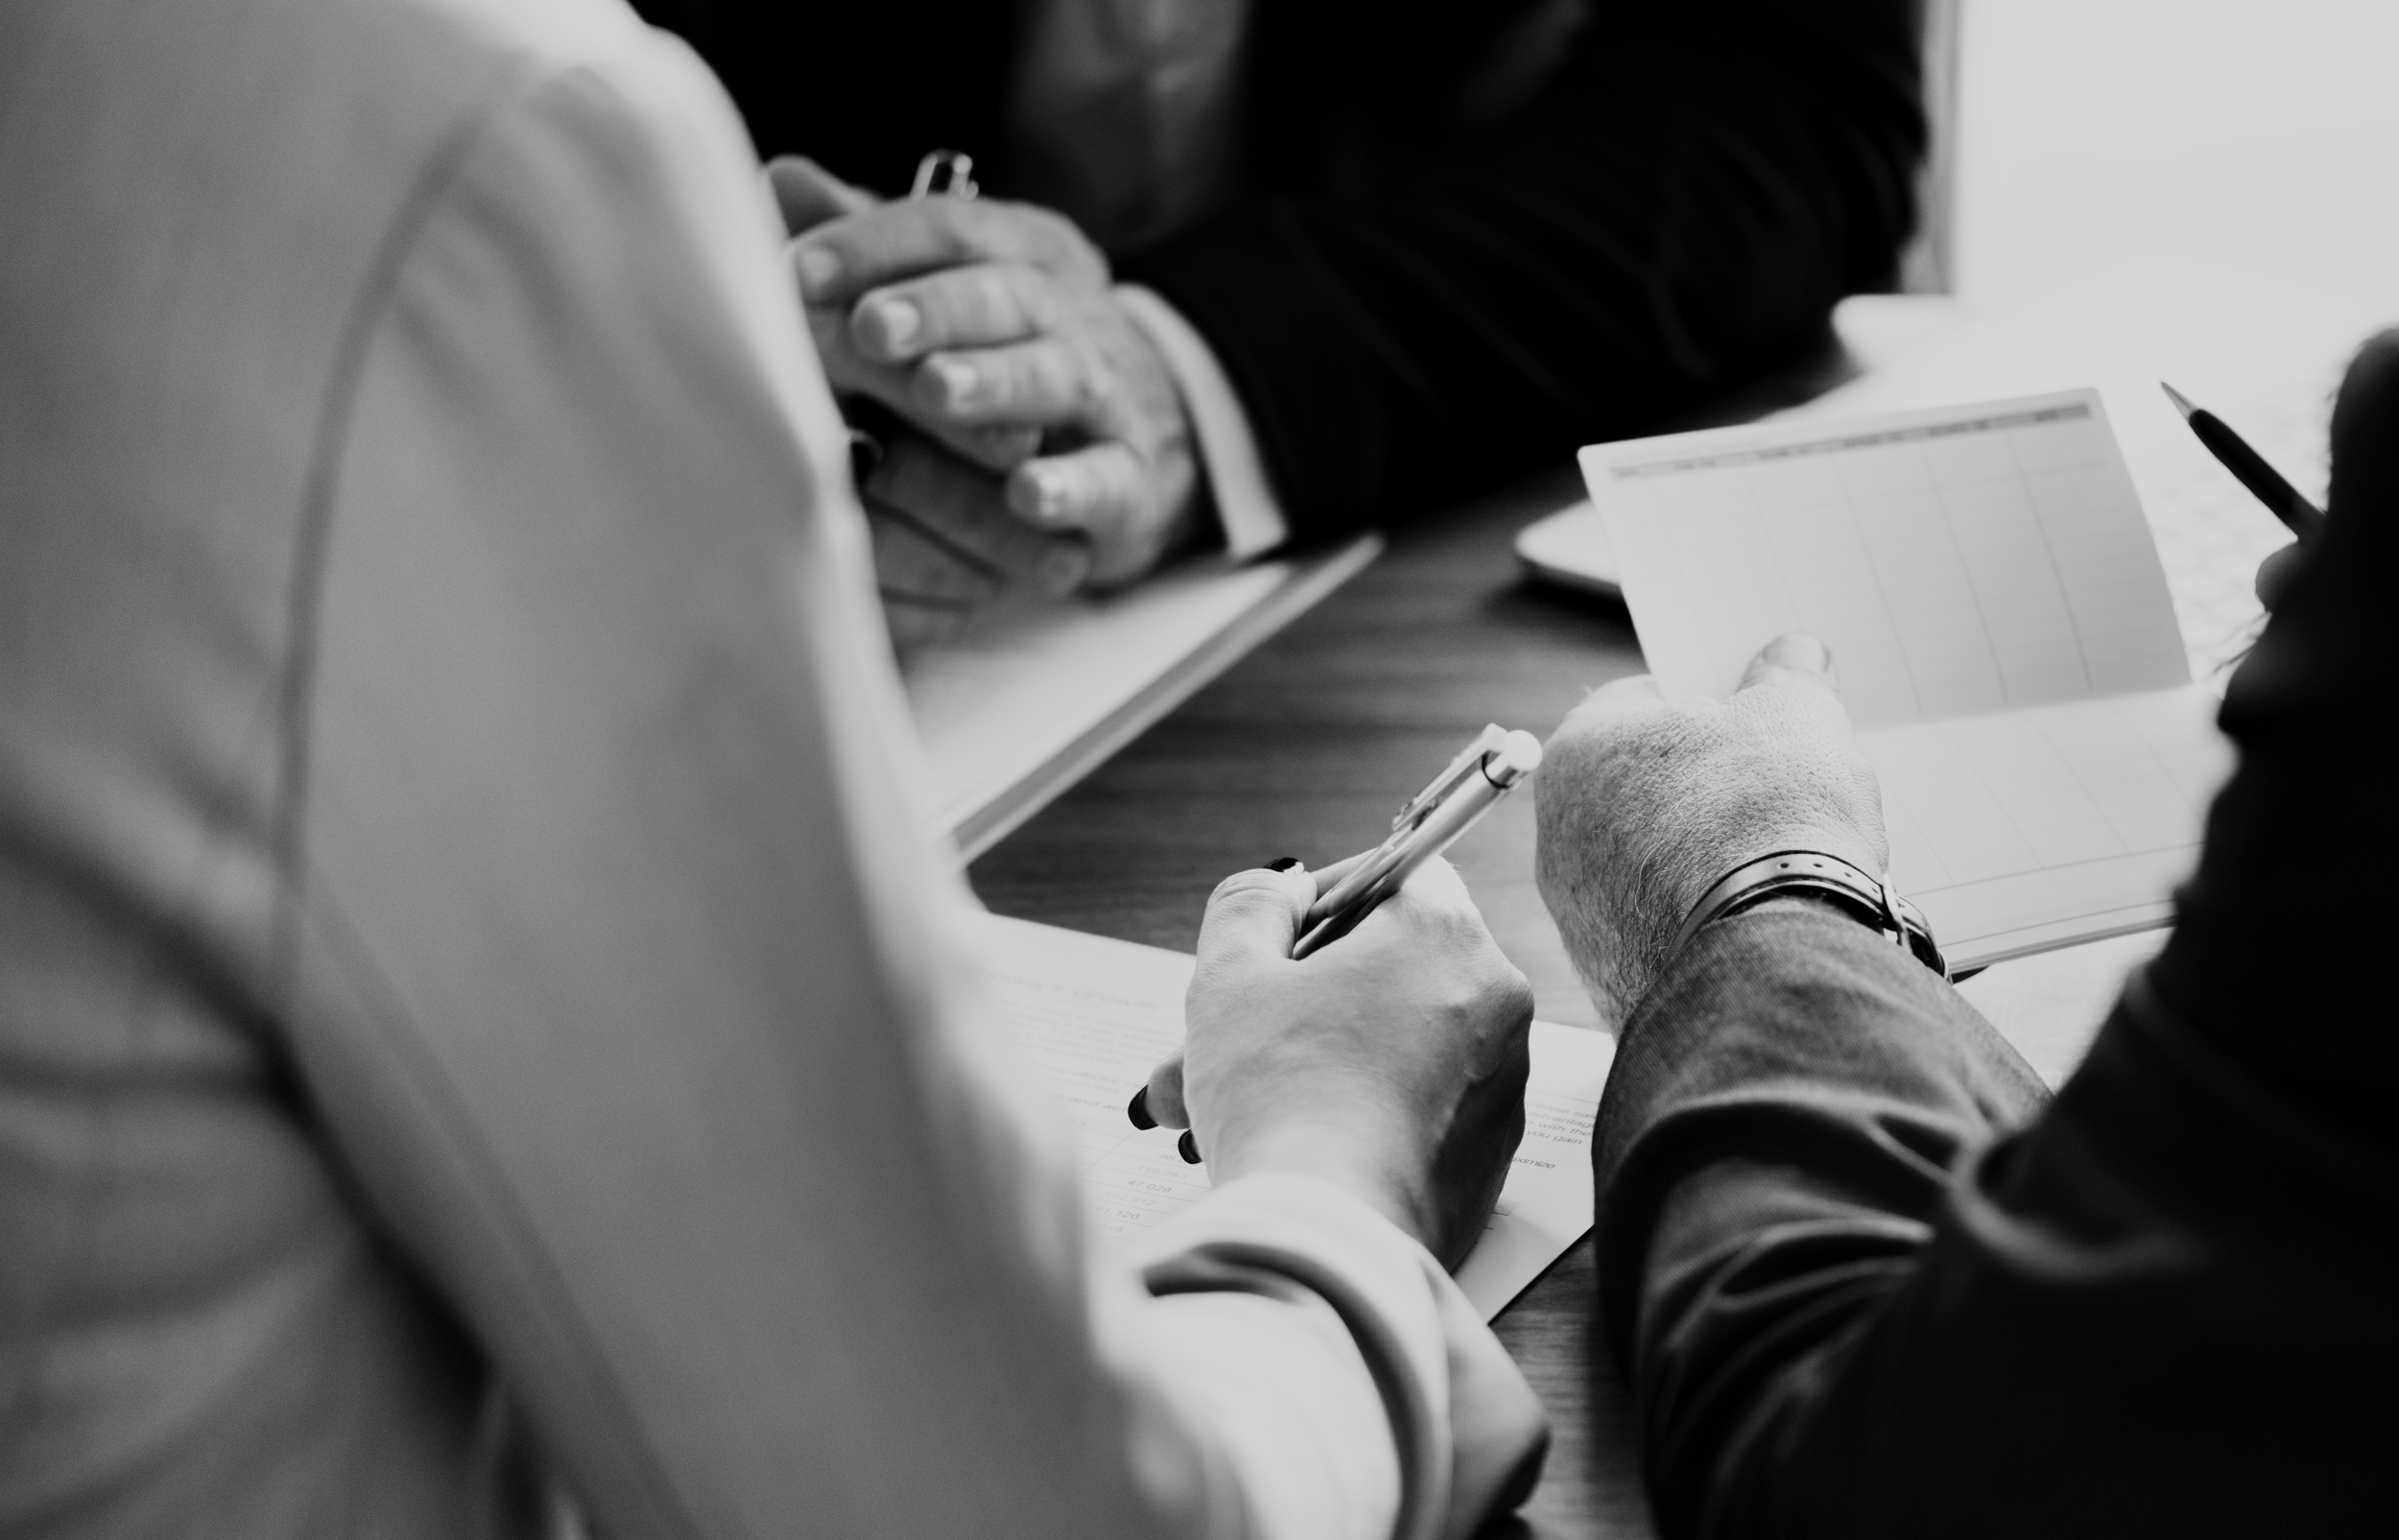
black, black and white, hand, monochrome, design, monochrome photography, photography, calligraphy, font, finger, art, drawing, style, writing, nail